Adam Johnson (footballer)

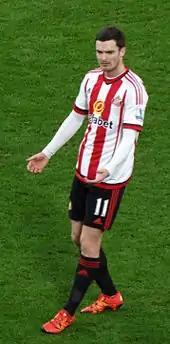
Johnson playing for Sunderland in 2015

His first goal of the 2014–15 season came on 27 August in the League Cup against Birmingham City, where he scored the second goal in a 3–0 win. His first league goal of the season came on 13 September, where he scored a solo effort in a 2–2 draw with Tottenham Hotspur at the Stadium of Light. On 21 December he scored a 90th-minute winning goal away to Newcastle, securing Sunderland's 4th consecutive win over their local rivals, and his third goal in three seasons against the club. Five days later, Johnson opened the scoring after just 30 seconds against Hull City, but was unable to help the team avoid defeat as they went on to lose 1–3. He scored his fifth goal of the season on New Years Day 2015, scoring from a penalty to make the score 2–2 against Manchester City, although Sunderland would go on to lose the match 3–2.